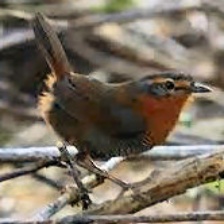
Species: CHUCAO TAPACULO
Scientific name: SCELORCHILUS RUBECULA